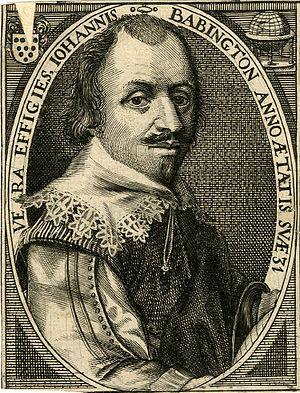
La famille Babington est une famille anglaise et anglo-irlandaise descendant de Sir John de Babington, seigneur du manoir de Babington, dans le Northumberland, qui vivait en 1178.
John Babington est un mathématicien et artilleur anglais, spécialiste de la pyrotechnie.